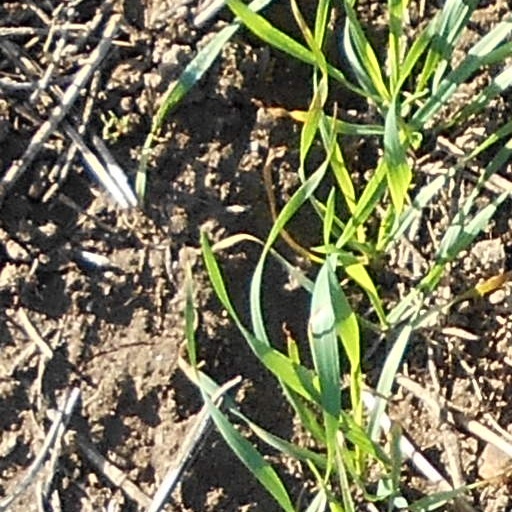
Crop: wheat